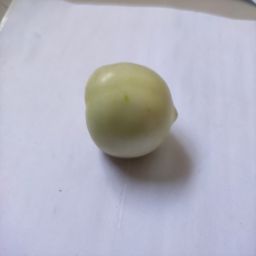
Crop: Tomato
Quality: Unripe